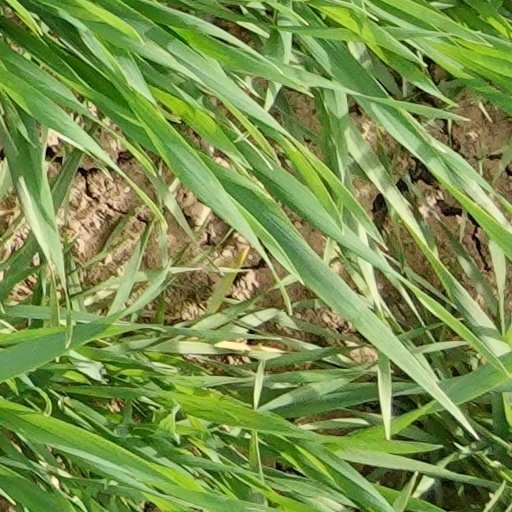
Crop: wheat